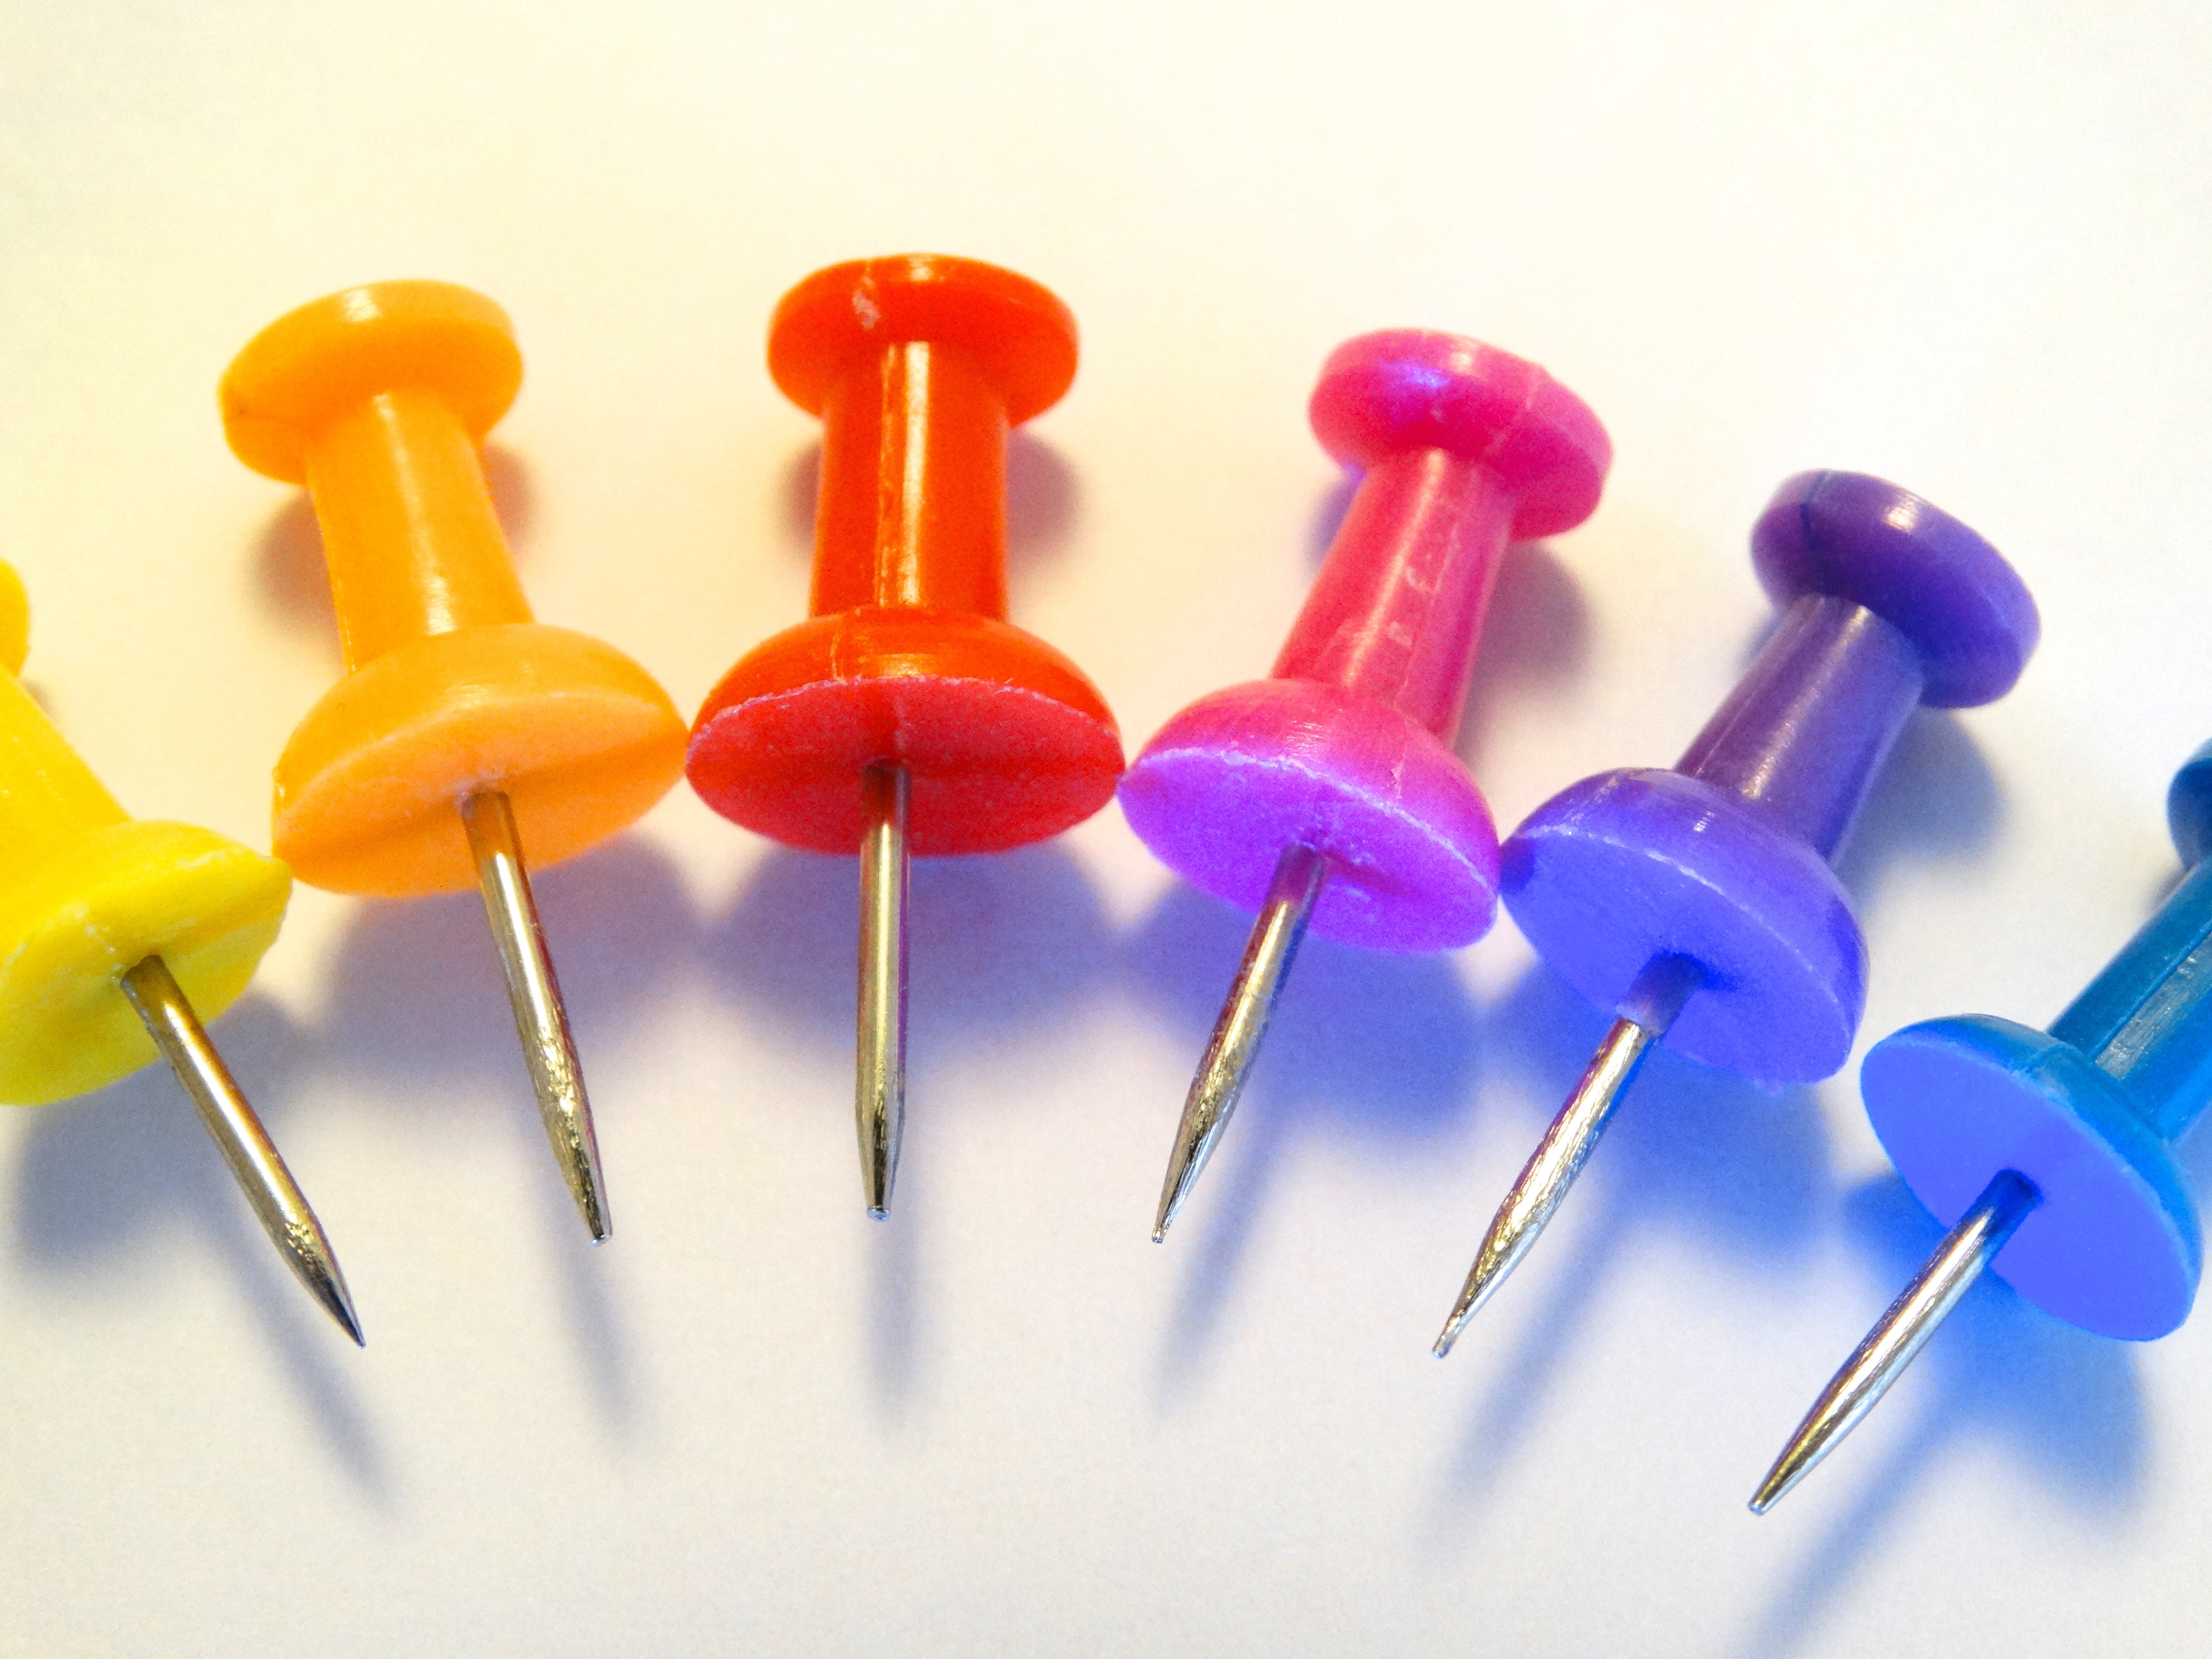
needle, pen, color, product, great, pin, fix, pointed, infect